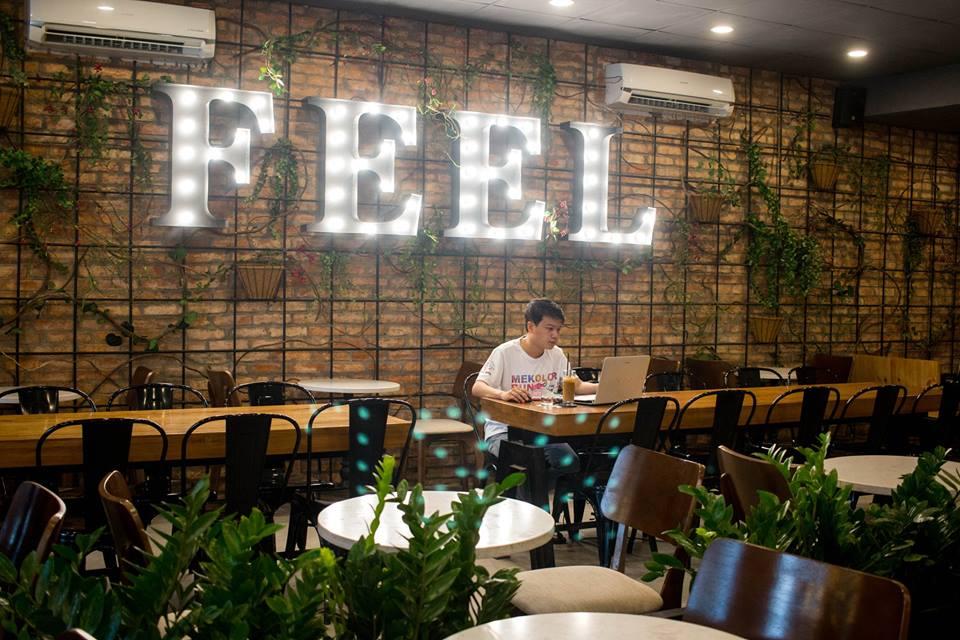
một người đàn ông đang ngồi bên một chiếc máy tính xách tay